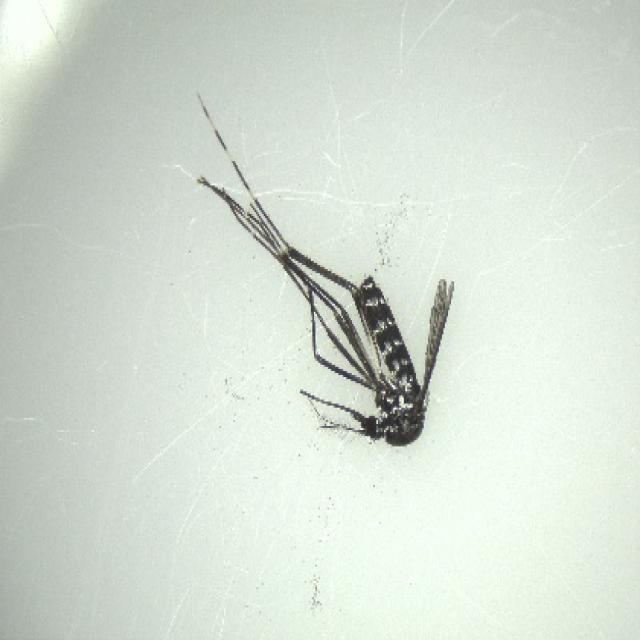
Species: aedes_albopictus